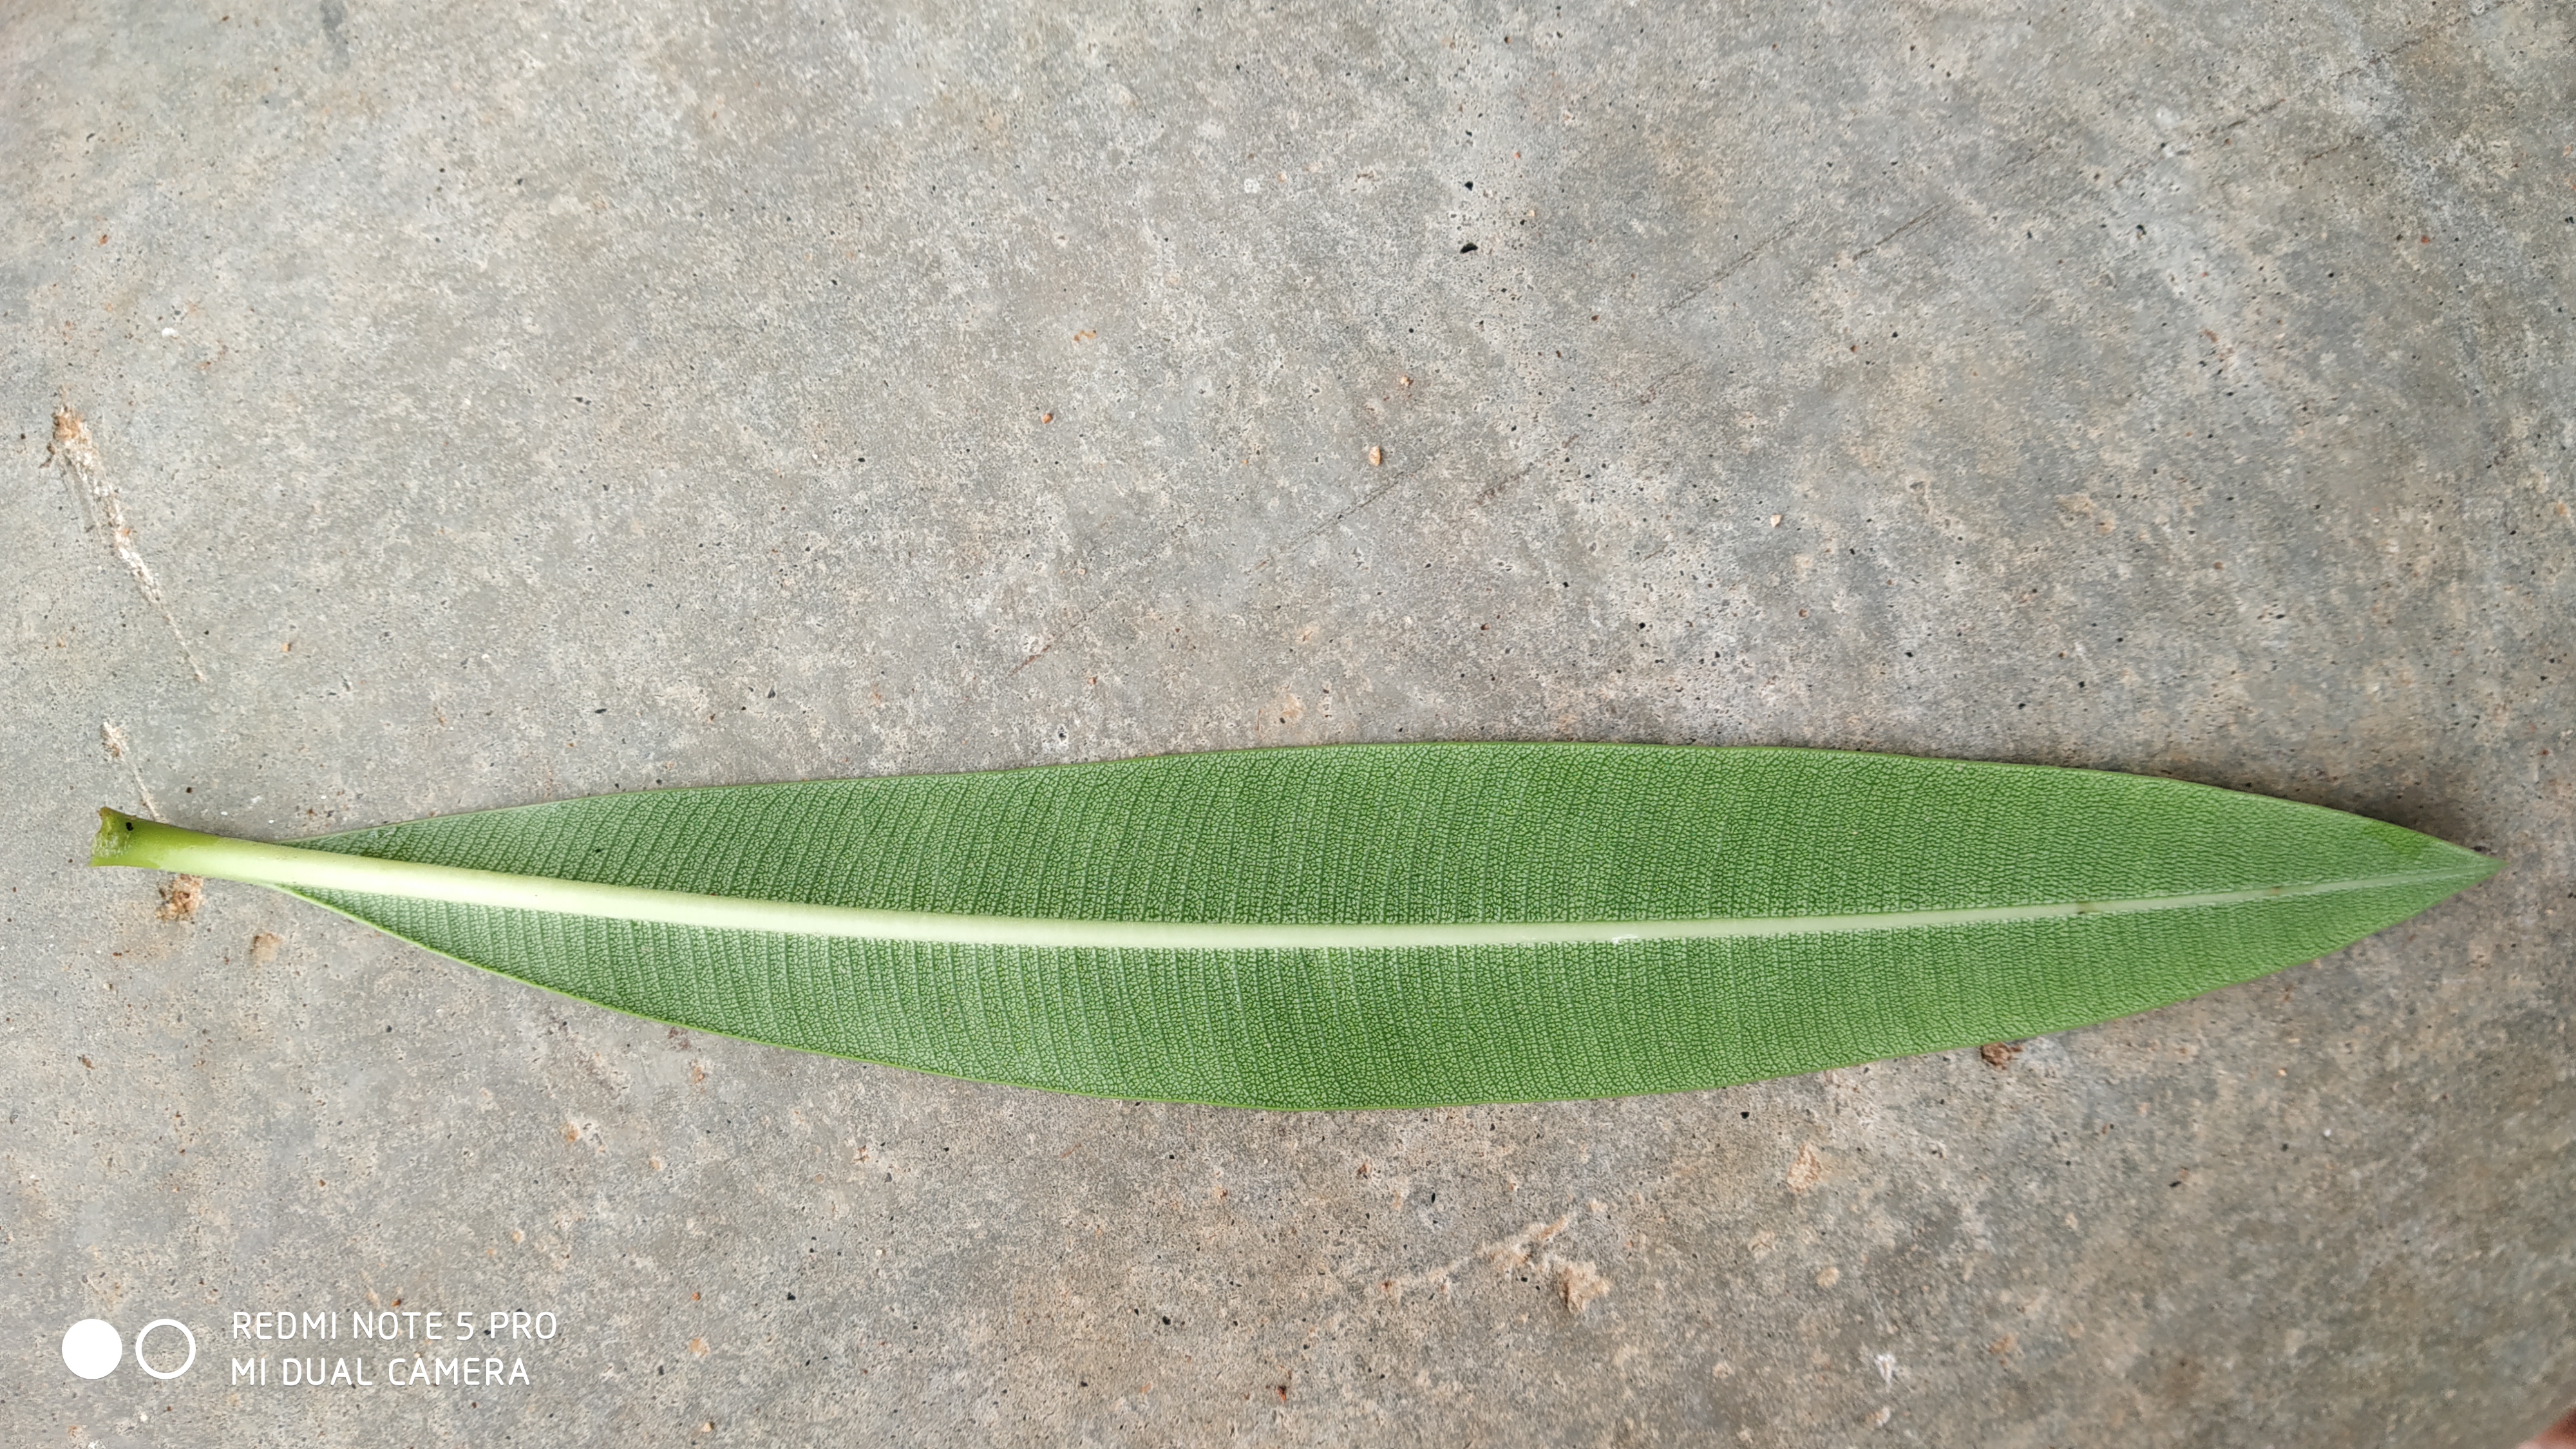
Plant: Ganigale